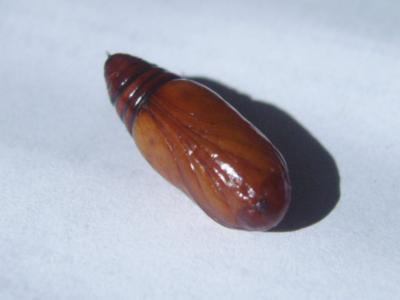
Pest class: cutworms